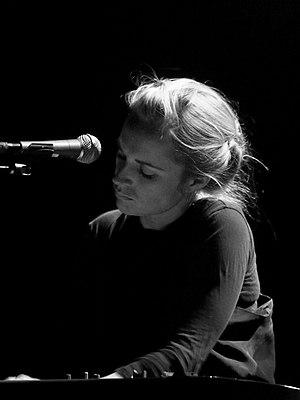
Agnes Obel, née le 28 octobre 1980 à Gentofte, est une auteure-compositrice-interprète et musicienne danoise.